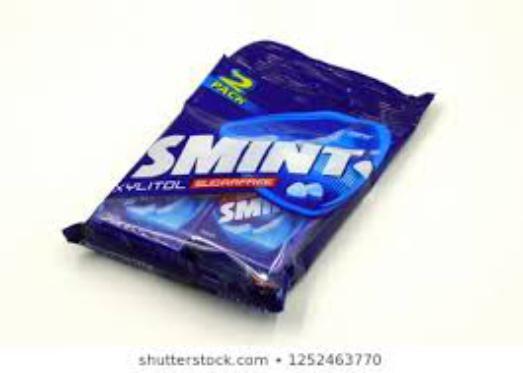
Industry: Food